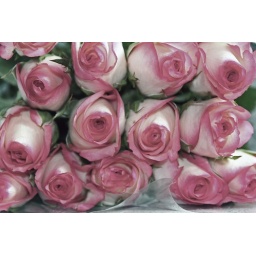
Playing around with Roses today... standing on a chair and shooting downwards. Then messed with the colours a bit.